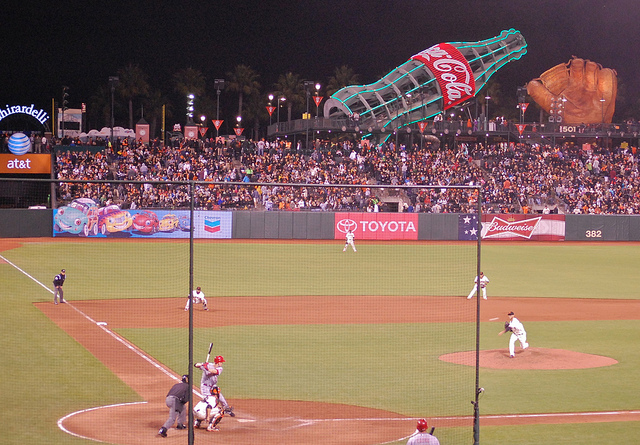
khán giả và các cầu thủ khác đang theo dõi cú ném bóng của cầu thủ ném bóng